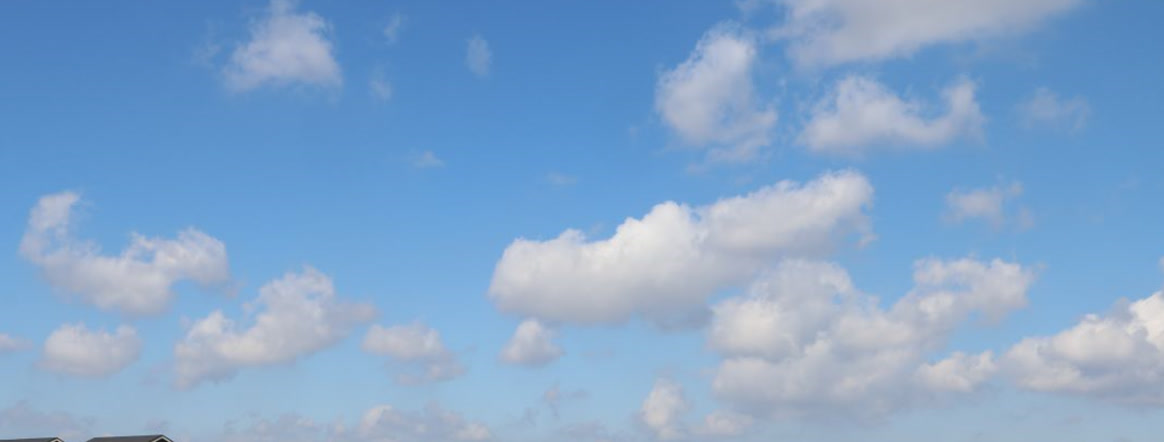
Cloud type: Cumulus